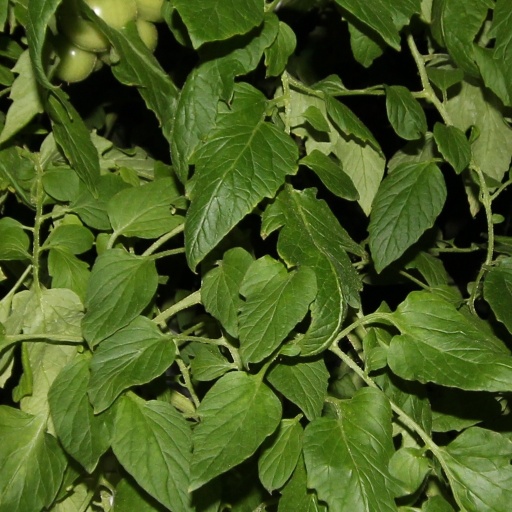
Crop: tomato